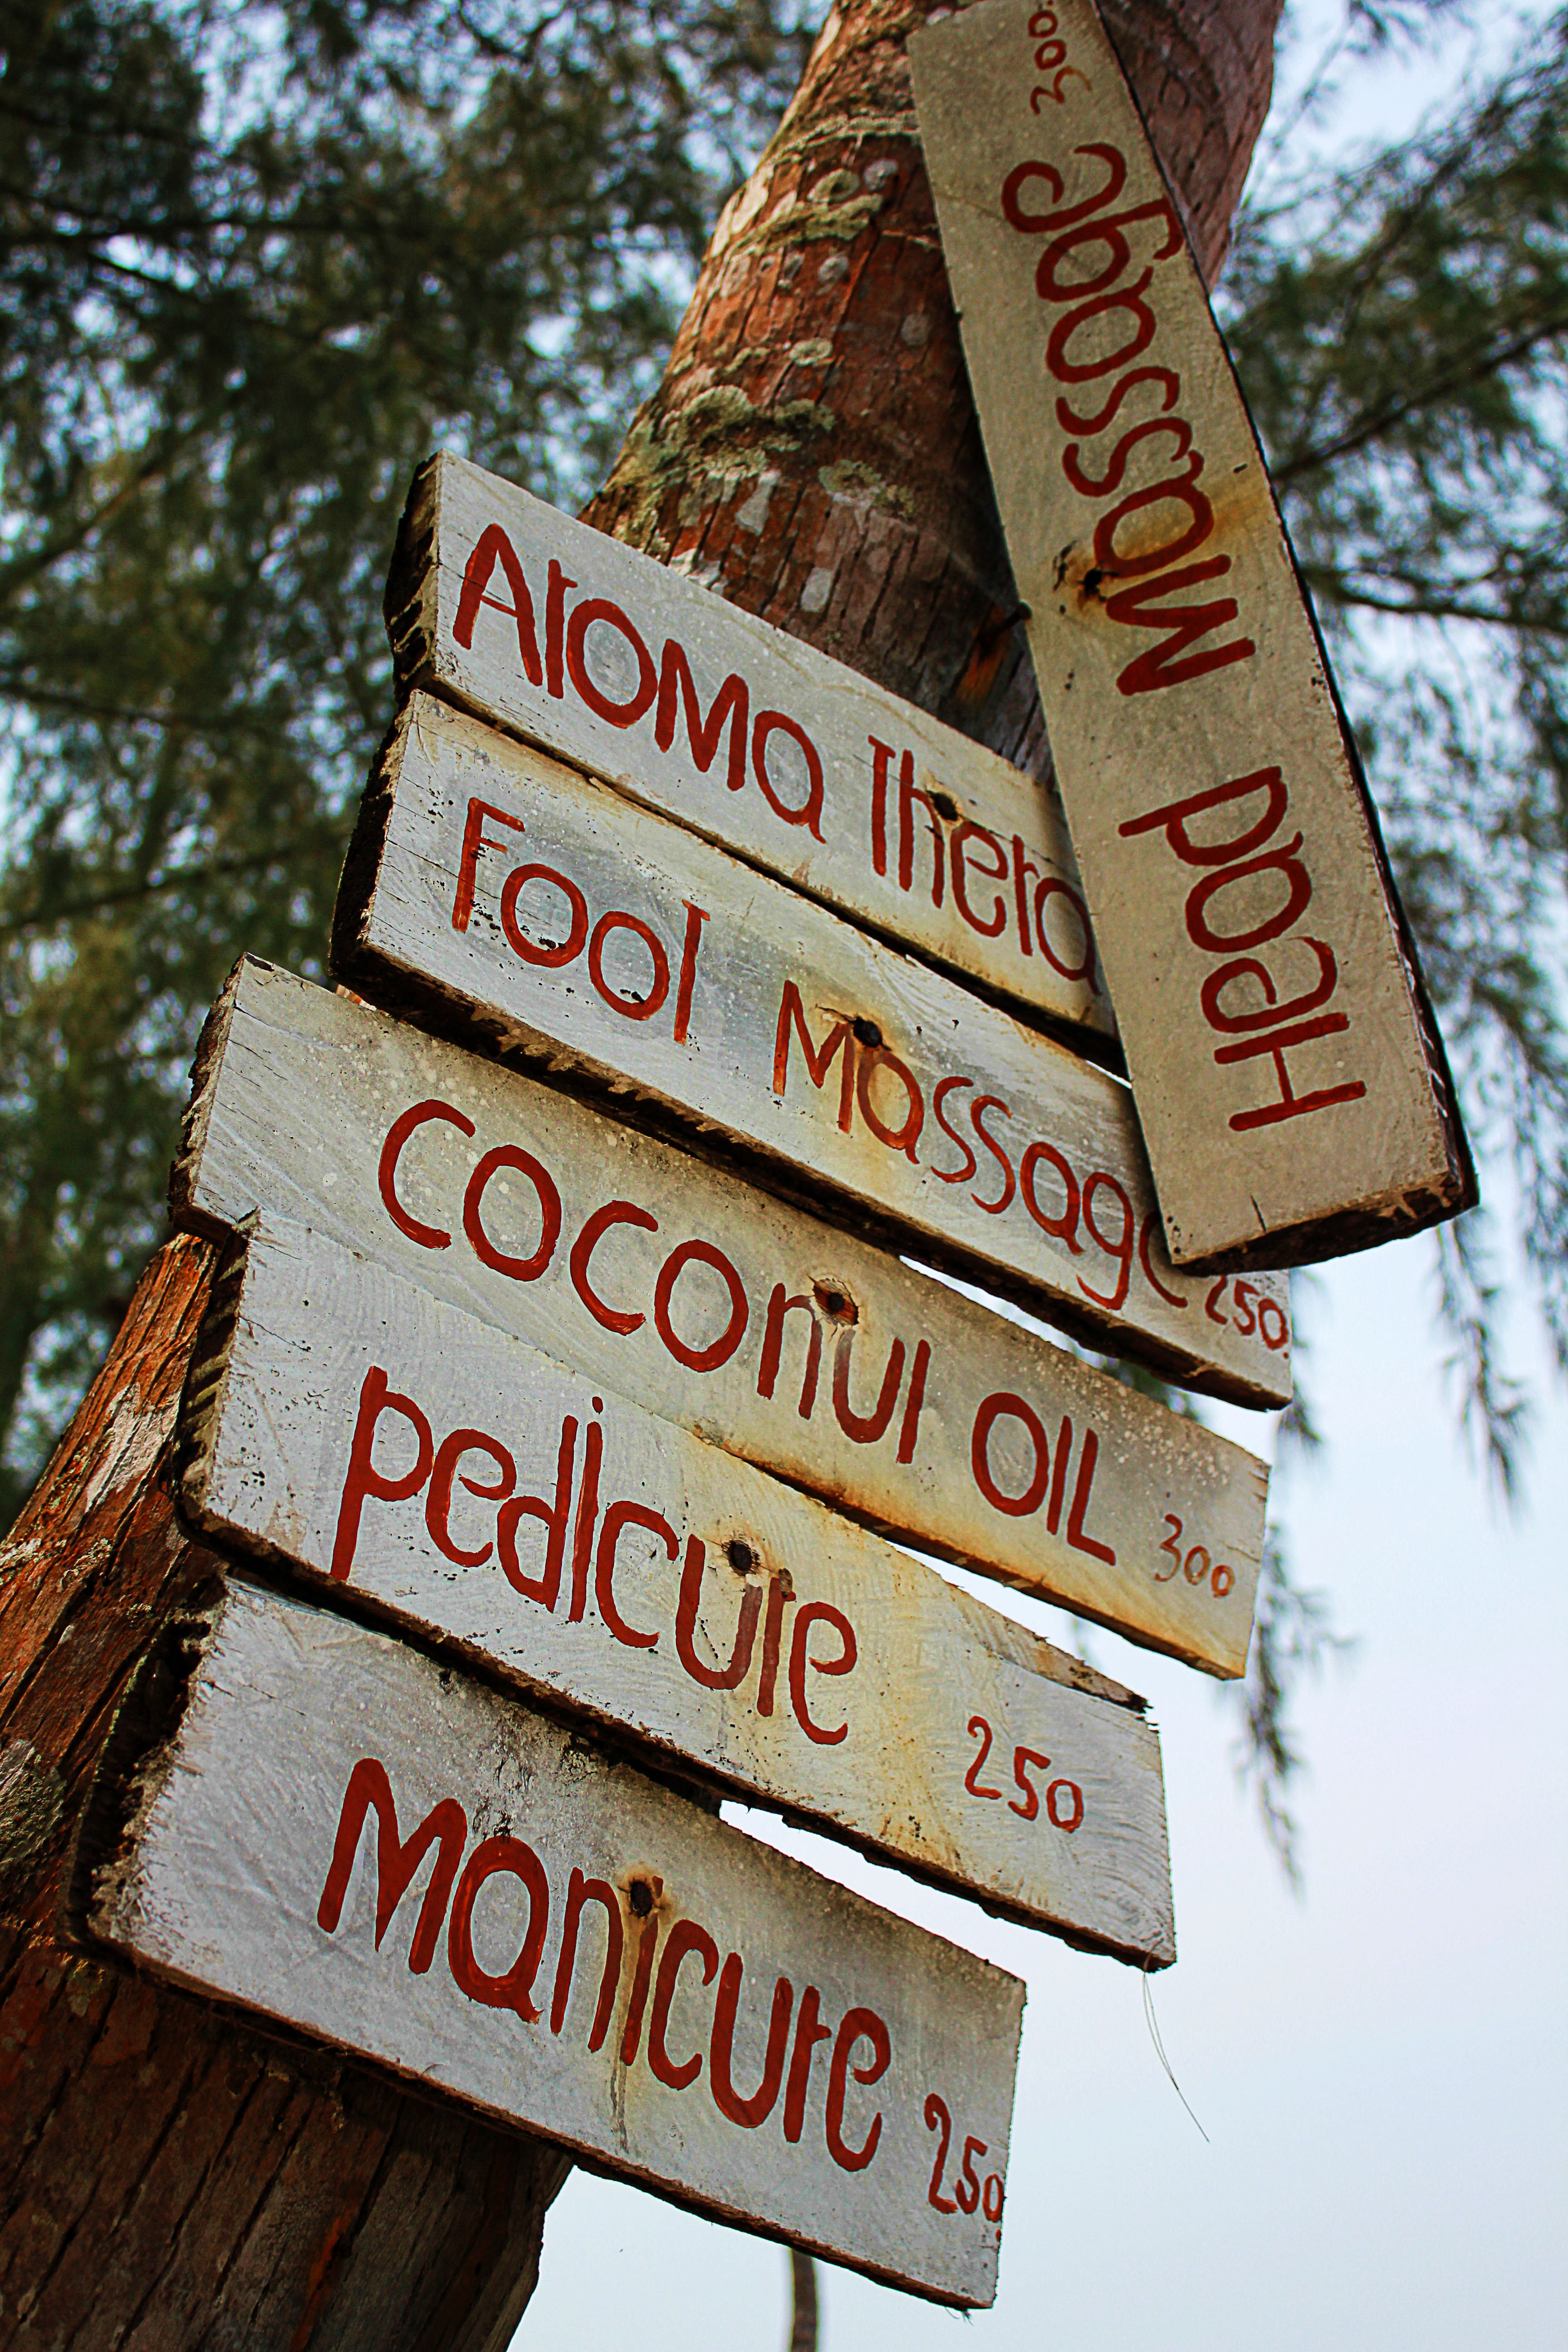
advertising, sign, palm, holiday, street sign, signage, thailand, shield, signs, massage, traffic sign